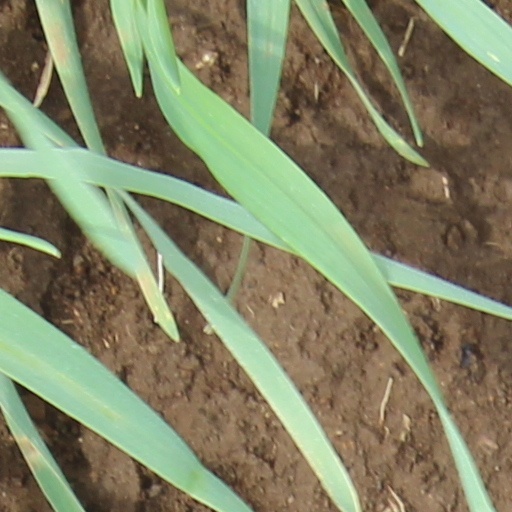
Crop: wheat